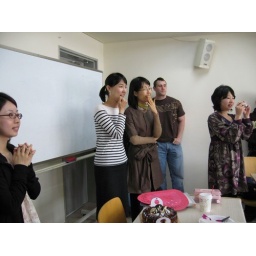
The one in the striped shirt is the birthday girl